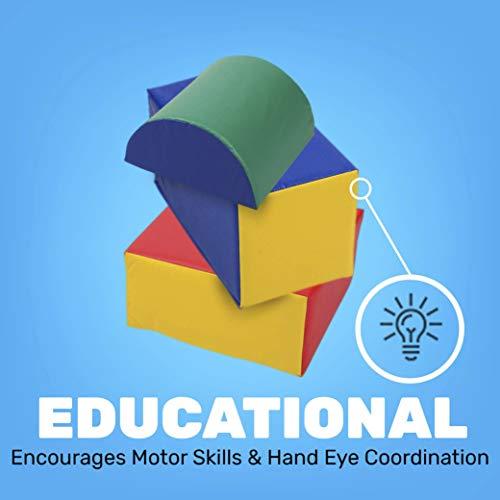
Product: Constructive Playthings 5 Piece Lightweight Vinyl Soft Play Forms for Toddlers, Toddler Climbing, Crawling, Sliding Toys
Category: Toys & Games | Baby & Toddler Toys | Indoor Climbers & Play Structures
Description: SOFT PLAY FORMS FOR TODDLERS AND BABIES: A perfect indoor activity to get the “wiggles out,” these forms are lightweight enough for toddlers to arrange and rearrange and are sure to stimulate success and directed adventure.
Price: $139.99
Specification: Product Dimensions:         24 x 24 x 17 inches ; 10.78 pounds    |Shipping Weight: 10.8 pounds (View shipping rates and policies)|ASIN: B0010AN0JC|Item model number: TCF-323|    #49    in Toddler Gyms & Tables    |    #62    in Kids' Indoor Climbers & Play Structures